Herbert House (Hampton, Virginia)

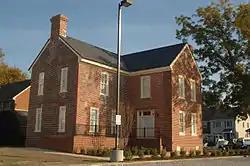
Herbert House, November 2007

Herbert House is a historic plantation home located at Hampton, Virginia. It was built in 1753 on the point of land where the Hampton River meets Sunset Creek near Hampton Roads, and is a two-story, U-shaped, brick and frame Georgian style dwelling. It has a two-level front porch with the second story enclosed.